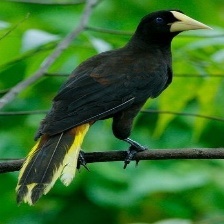
Species: CRESTED OROPENDOLA
Scientific name: PSAROCOLIUS DECUMANUS